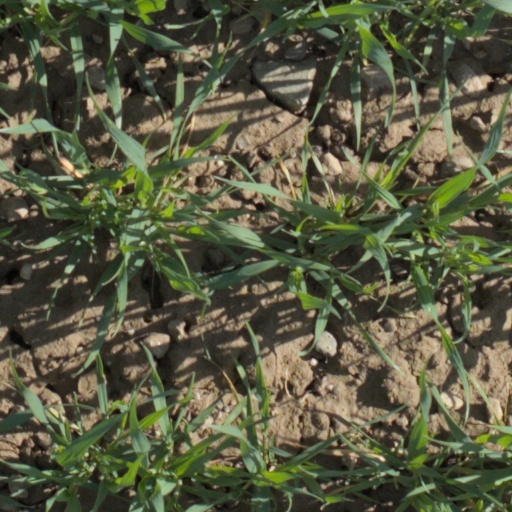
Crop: wheat